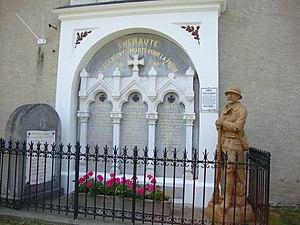
Chéraute est une commune française, située dans le département des Pyrénées-Atlantiques en région Nouvelle-Aquitaine.